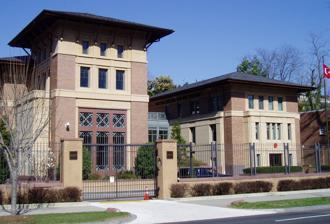
Building: Embassy of Turkey, Washington, D.C.
Country: United States of America
Year built: 1999
Diplomatic mission of the Republic of Turkey to the United States Diplomatic mission Embassy of Turkey, Washington, D.C. Location Washington, D.C. Address 2525 Massachusetts Avenue , N.W. Coordinates 38°54′59.3″N 77°03′21.45″W / 38.916472°N 77.0559583°W / 38.916472; -77.0559583 Ambassador Sedat Önal Website washington.emb.mfa.gov.tr The statue of Mustafa Kemal Atatürk in Turkish Embassy, Washington D.C. The Embassy of Turkey in Washington, D.C. is the diplomatic mission of the Republic of Turkey to the United States .  It is located at 2525 Massachusetts Avenue , Northwest in the Embassy Row neighborhood. History Previously, the embassy had been housed in a mansion farther south, at Sheridan Circle and 23rd Street, N.W.  The building today serves as the Turkish ambassador's residence.  It was originally built for Edward Hamlin Everett , a bottling millionaire, in 1915.  The Everett House was designed by George Oakley Totten Jr. , a Washingtonian who had spent a brief period in Turkey as the official architect for Ottoman Sultan Abdul Hamid II . The Turkish government leased the building in 1932 and purchased it four years later. In the 1930s and 1940s, the embassy held numerous parties and musical sessions for famous jazz artists, such as Duke Ellington 's band, organized by Ahmet and Nesuhi , the sons of then-ambassador Munir Ertegun and later the founders of Atlantic Records . Notably, these sessions were not racially segregated, with both black and white musicians being invited, and the Ertegun brothers also managed D.C.'s first integrated public concert in 1942. In the 1980s, planning began to replace the chancery due to size concerns, with a new design that utilized Turkish vernacular architecture being proposed. However, there was considerable local opposition due to the historic status of the old building and concerns it would not fit in with the rest of the Sheridan-Kalorama neighborhood. The first design was rejected by zoning authorities, so Turkey commissioned Shalom Baranes Associates for a new plan that had a smaller footprint and fit in better. Reportedly, local approval was gained in January 1991 during the first night of the Gulf War air campaign , where Turkey used its support of coalition forces as leverage. The new chancery was inaugurated by Turkish President Süleyman Demirel on April 23, 1999. 2017 violent clashes Main article: Clashes at the Turkish Ambassador's Residence in Washington, D.C. On May 16, 2017, armed Turkish security forces attacked pro- PKK protesters demonstrating on behalf of the North American Kurdish Alliance outside the ambassador's residence during a visit by President Recep Tayyip Erdoğan , forcing intervention by the Metropolitan Police Department of the District of Columbia . On March 31, 2016, Turkish security forces had attacked protesters and journalists further down Embassy Row during a speech by President Erdoğan at the Brookings Institution . Turkish ambassador's residence in Washington, D.C. See also Turkey–United States relations Ambassadors of Turkey to the United States Ambassadors of the United States to Turkey Diplomatic missions of Turkey References